Villa Nueva, Guatemala

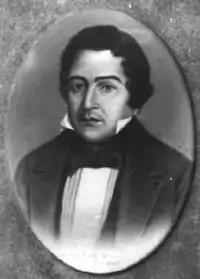
Portrait of Mariano Rivera Paz. Rivera Paz was governor of the State of Guatemala when he declared Amatitlán an independent district in 1839.

During governor Mariano Rivera Paz' time in office, a decree was issued on 6 November 1839 declaring Amatitlán and independent district, which also included Palín and Villa Nueva. The decree says: